Sign of the Pagan

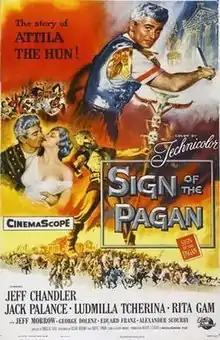
Film poster by Reynold Brown

Sign of the Pagan is a 1954 American historical drama film directed by Douglas Sirk, shot in CinemaScope (color by Technicolor), and released by Universal Pictures. The film stars Jeff Chandler, Jack Palance, Ludmilla Tchérina, and Rita Gam.